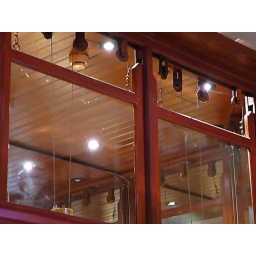
This is the bar for one of the theatres in Blackpool. Ingenious glass shutters on the bar.